Him or Me

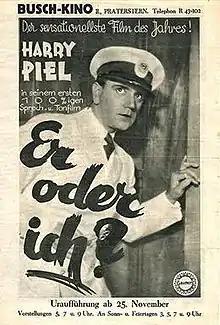

Him or Me is a 1930 German comedy-action film directed by Harry Piel and starring Piel, Valerie Boothby , and Hans Junkermann. It marked Piel's debut in sound films, he was a popular star of adventure films during the silent era.